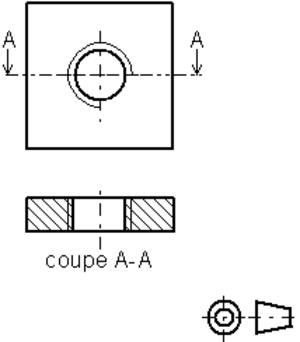
Le taraudage est l’opération qui consiste à usiner un filet à l’intérieur d’un alésage.